Ginette McDonald

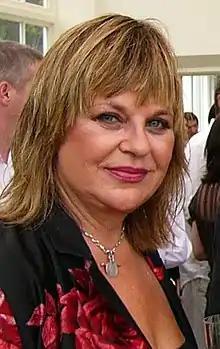
McDonald in 2008

Ginette Denise McDonald (born 18 April 1952) is a New Zealand actress, and television producer and director, best known for her comedic alter ego, "Lyn of Tawa".